Dan Albas

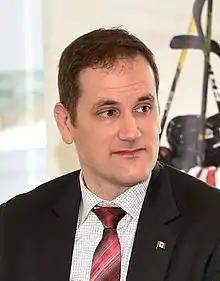
Albas in 2018

Dan Albas (born December 1, 1976) is a Canadian politician, who was elected to the House of Commons of Canada in the 2011 election. He represents the electoral district of Okanagan Lake West—South Kelowna as a member of the Conservative Party. In the 41st Canadian Parliament, Albas was appointed to the Standing Committee on Transport, Infrastructure and Communities and introduced one piece of legislation, a private members bill called "An Act to amend the Importation of Intoxicating Liquors Act (interprovincial importation of wine for personal use)" which would allow individuals to import wine from another province for the purpose of personal consumption.